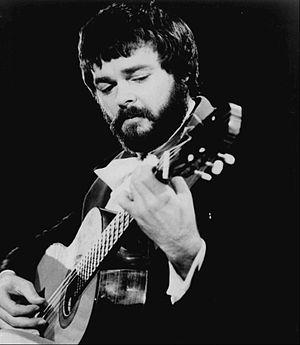
Mason Williams est un musicien, scénariste et acteur américain né le 24 août 1938 à Abilene, Texas. Il est surtout connu pour avoir composé la pièce Classical Gas.